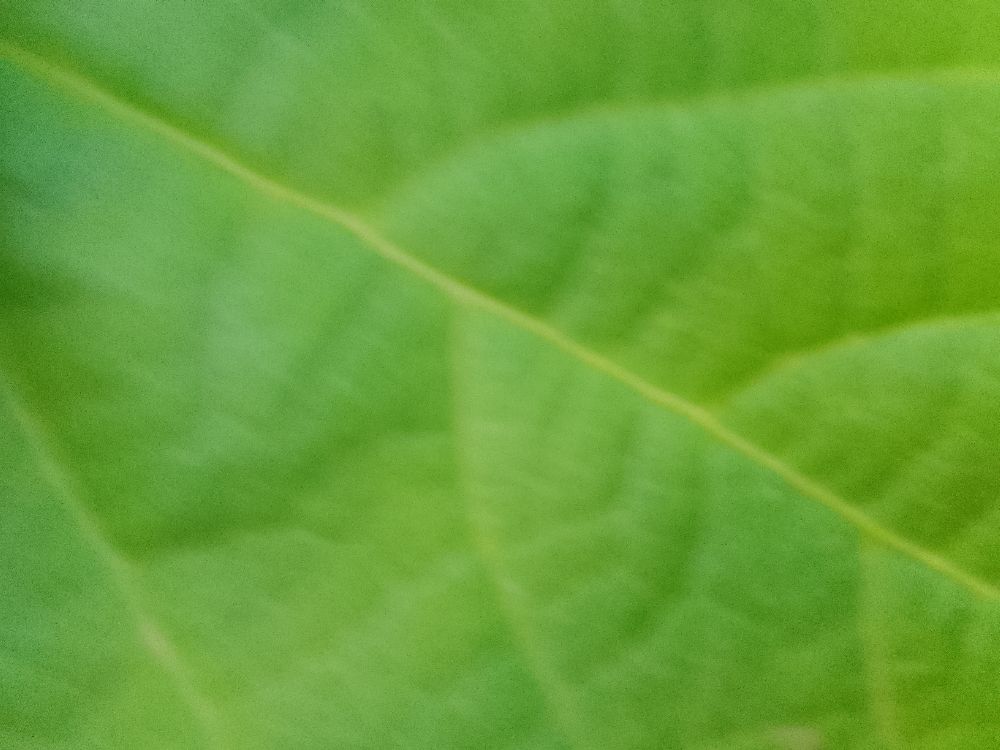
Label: healthy